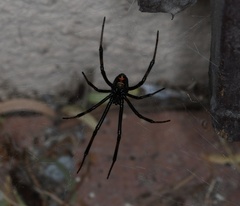
Species: Lactrodectus_hesperus